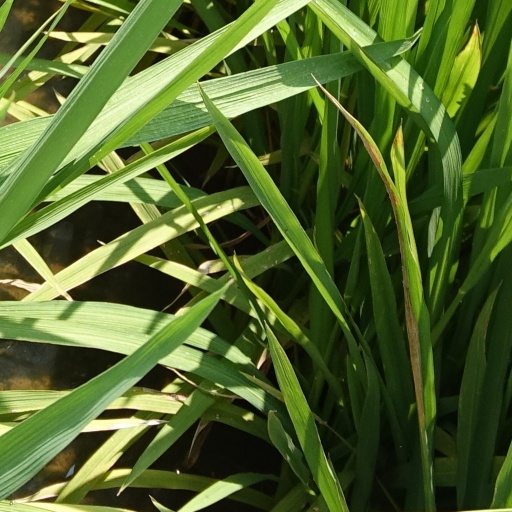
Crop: rice